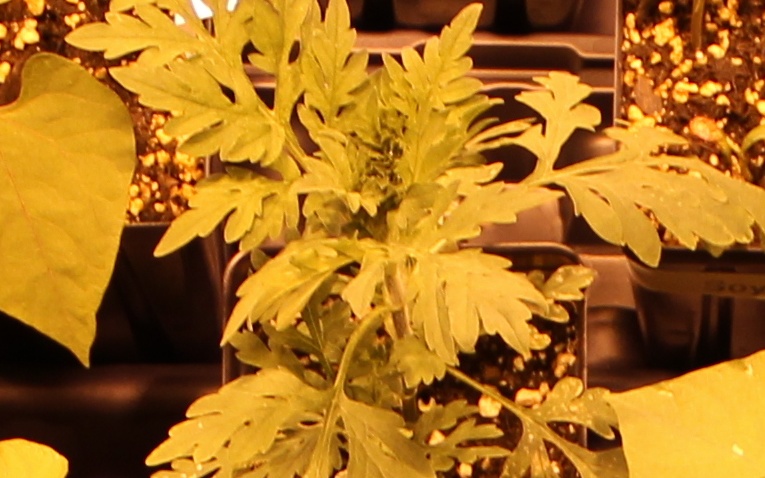
Label: Ragweed